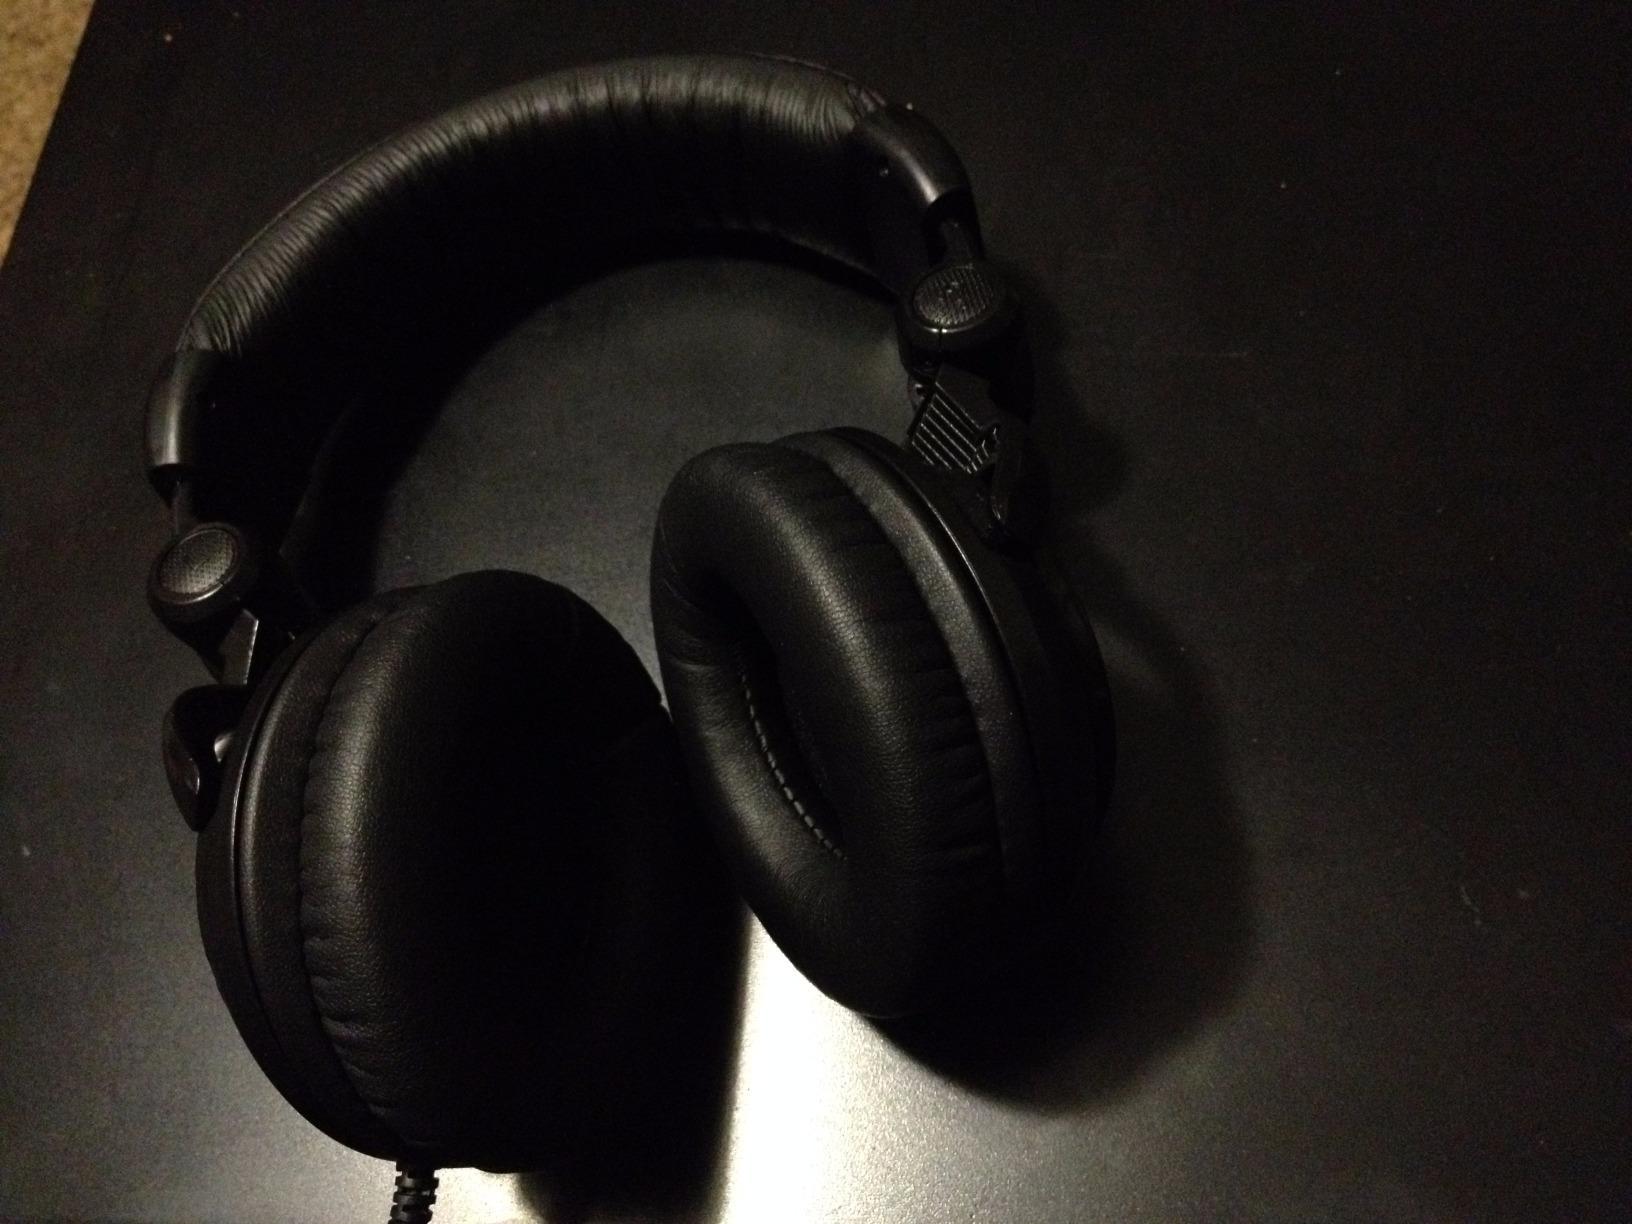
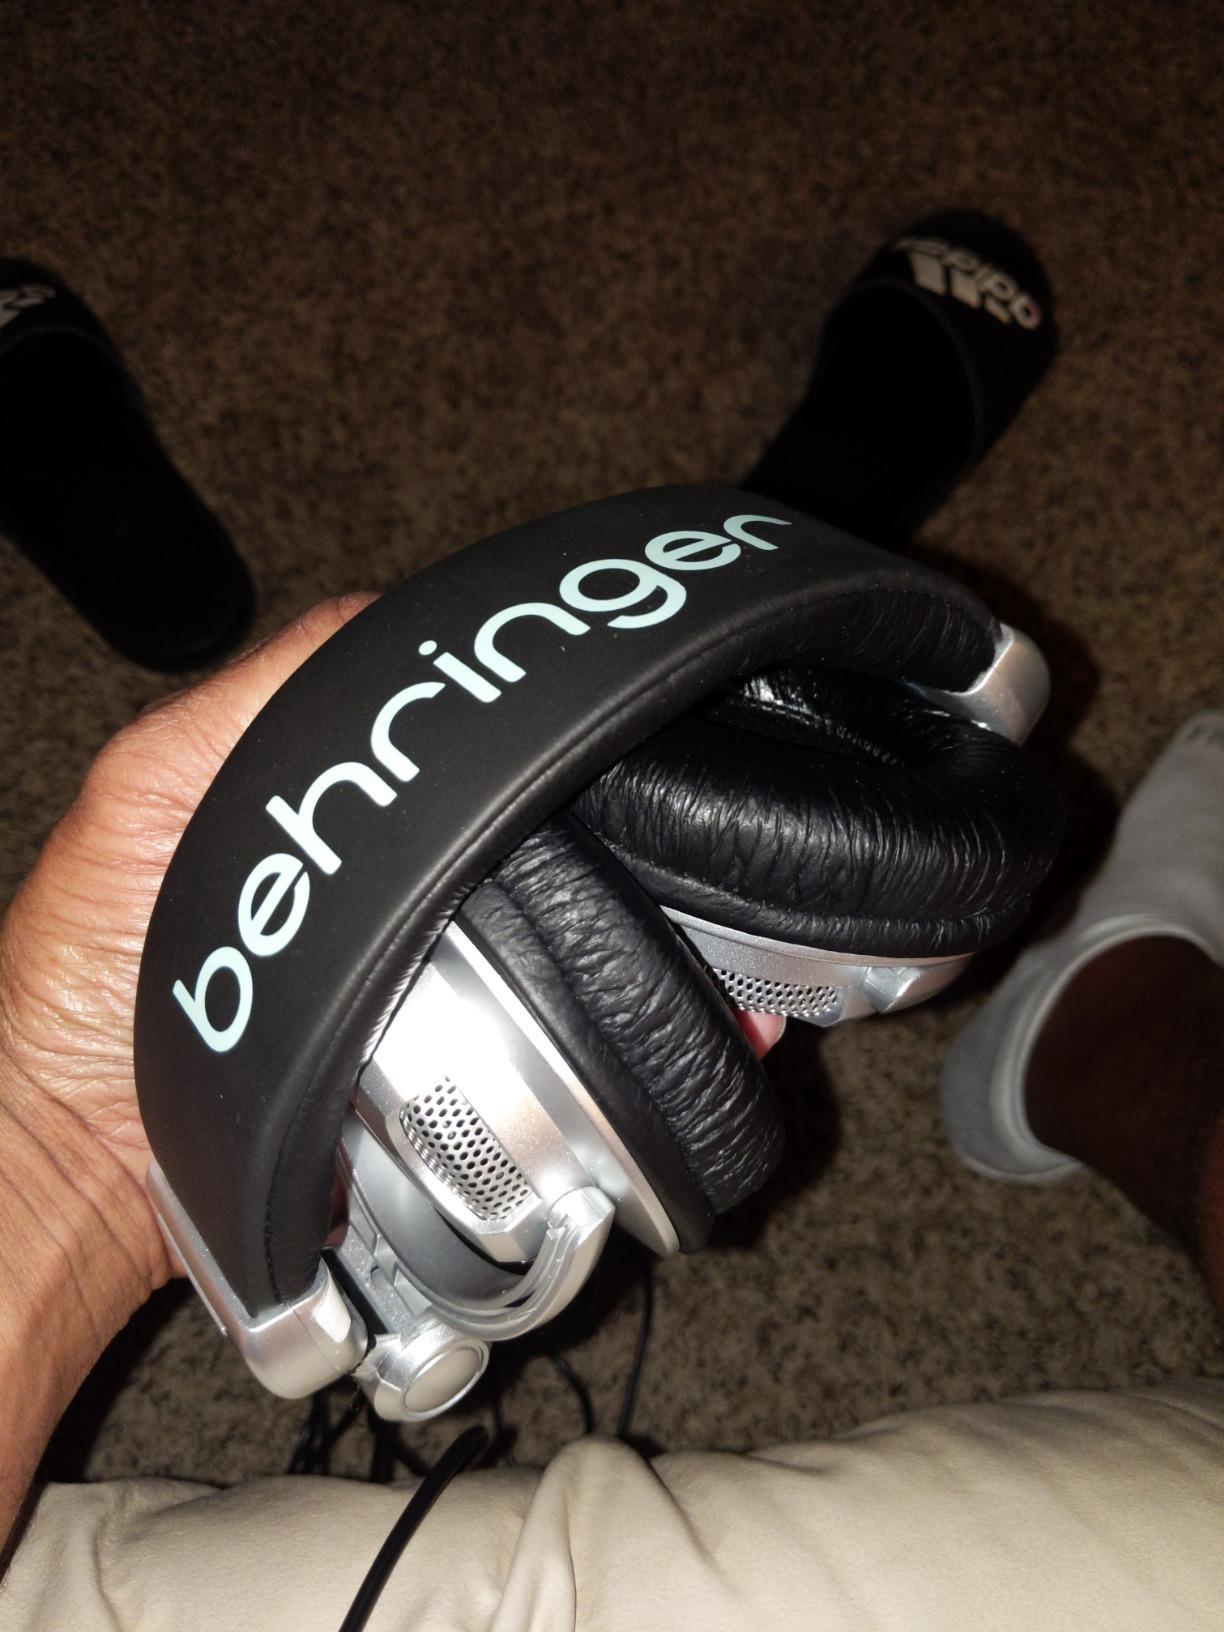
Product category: headphones
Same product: no